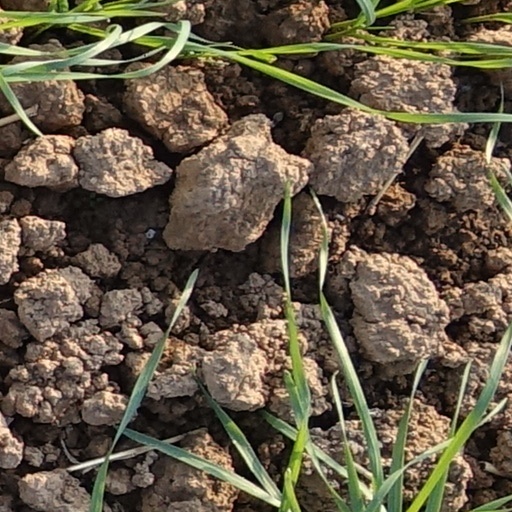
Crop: wheat